507th Parachute Infantry Regiment (United States)

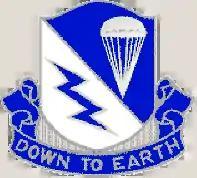
Distinctive unit insignia of the 507th Infantry Regiment

The 507th Parachute Infantry Regiment (507th PIR), now the 507th Infantry Regiment, is an airborne infantry regiment of the United States Army. The regiment was initially assigned to the 82nd Airborne Division in World War II before transferring to the 17th Airborne Division. Now 1st Battalion, 507th Infantry Regiment is part of the United States Army Infantry School, subordinate to its Airborne and Ranger Training Brigade, responsible for the Army's Basic Airborne School, Jumpmaster School, Pathfinder School, and the "Silver Wings" Command Exhibition Parachute Team.